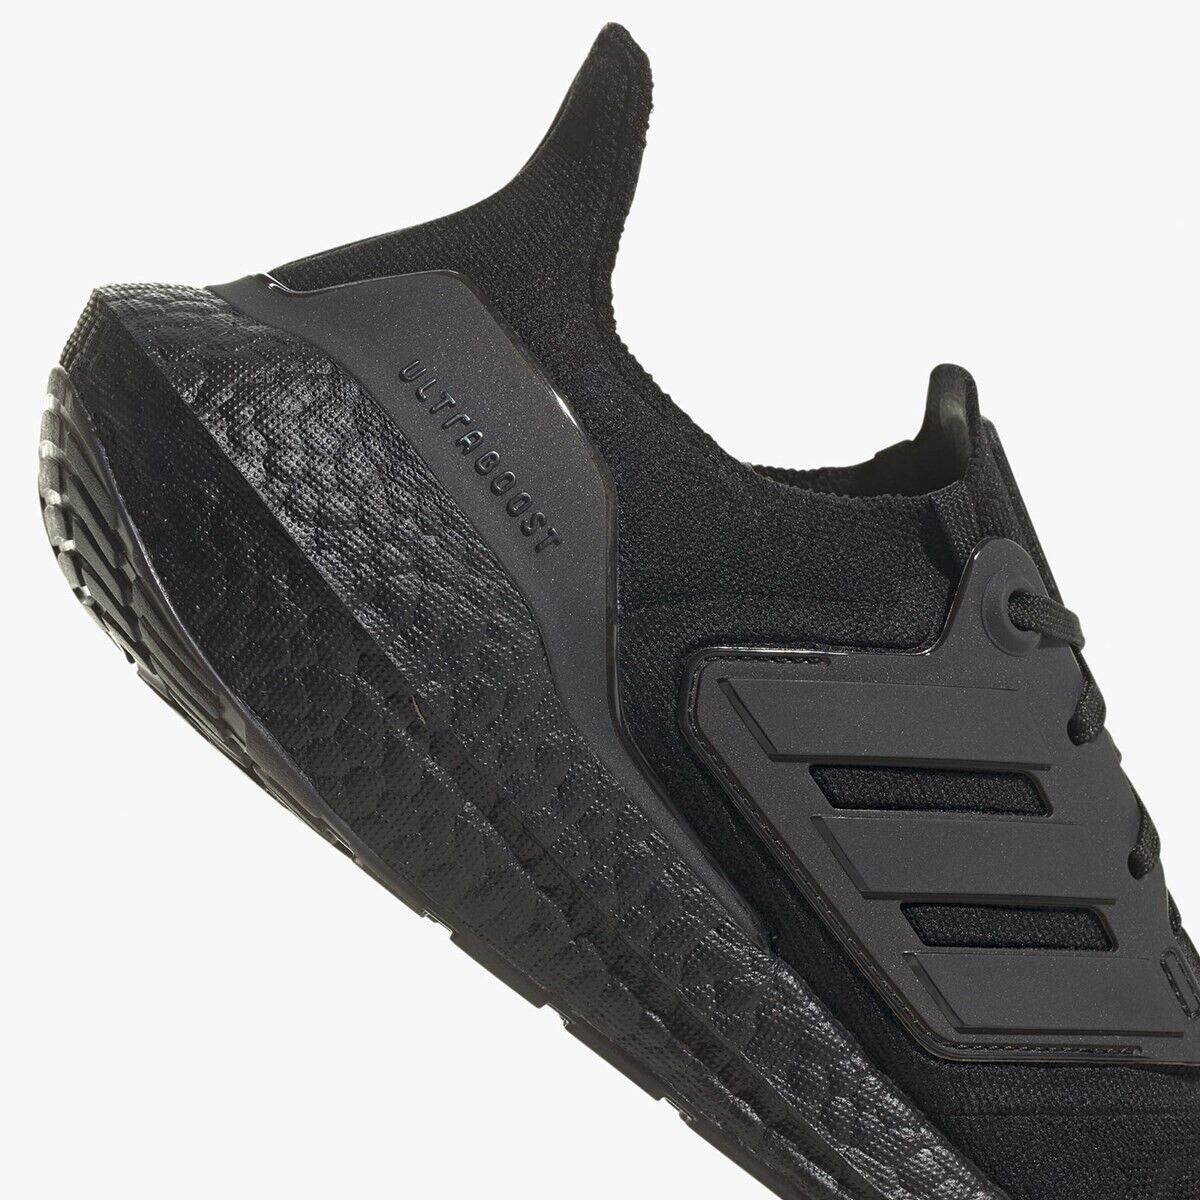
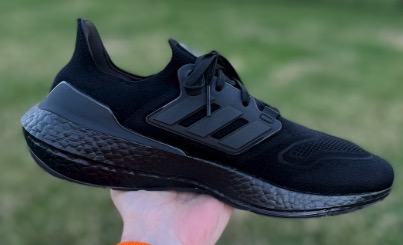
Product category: misc
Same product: yes